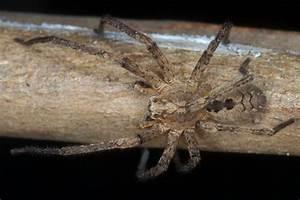
spider